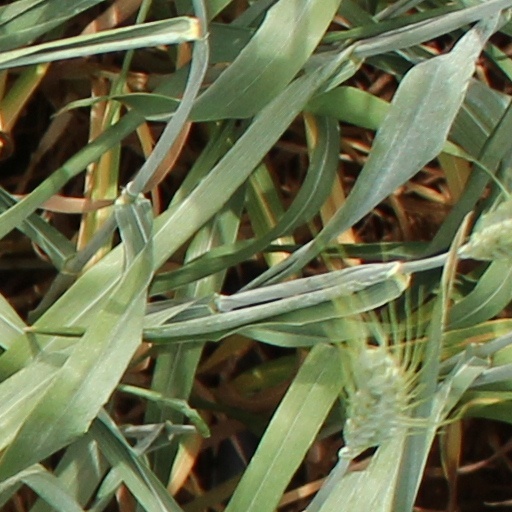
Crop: wheat